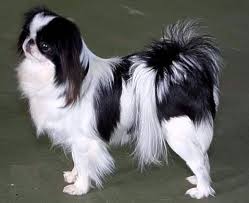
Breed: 249-n000106-Japanese_spaniel